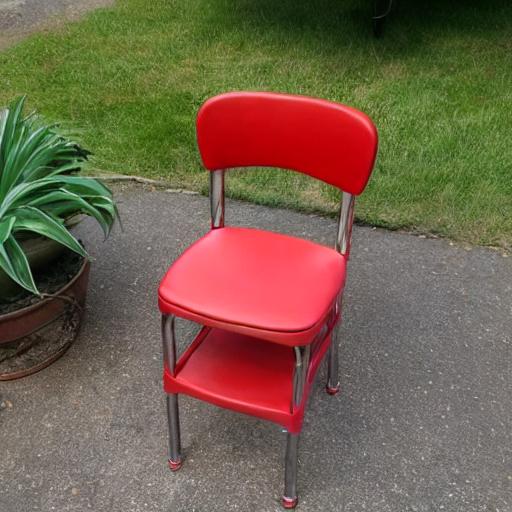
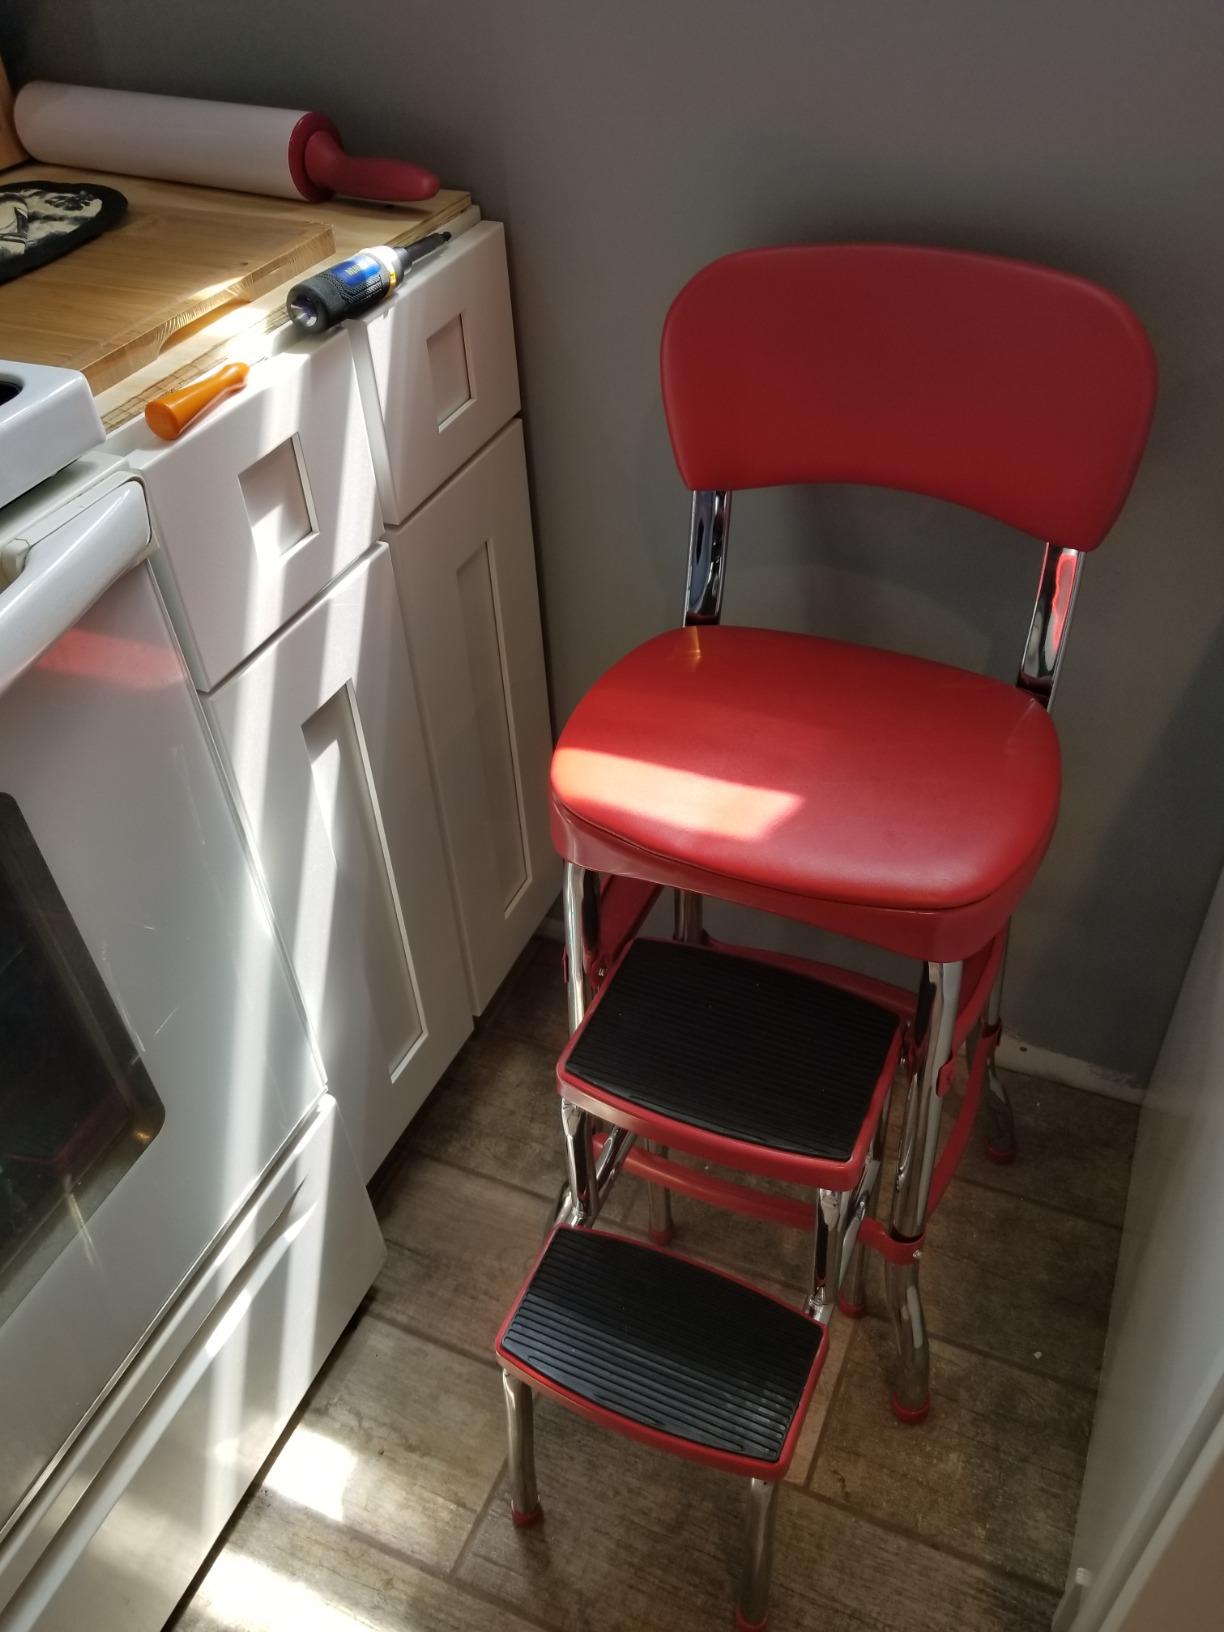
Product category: items_chair
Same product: no